Star network

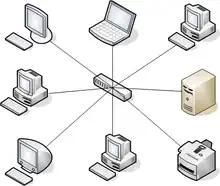
Star topology in use in a network

A star network is an implementation of a spoke–hub distribution paradigm in computer networks. In a star network, every host is connected to a central hub. In its simplest form, one central hub acts as a conduit to transmit messages. The star network is one of the most common computer network topologies.